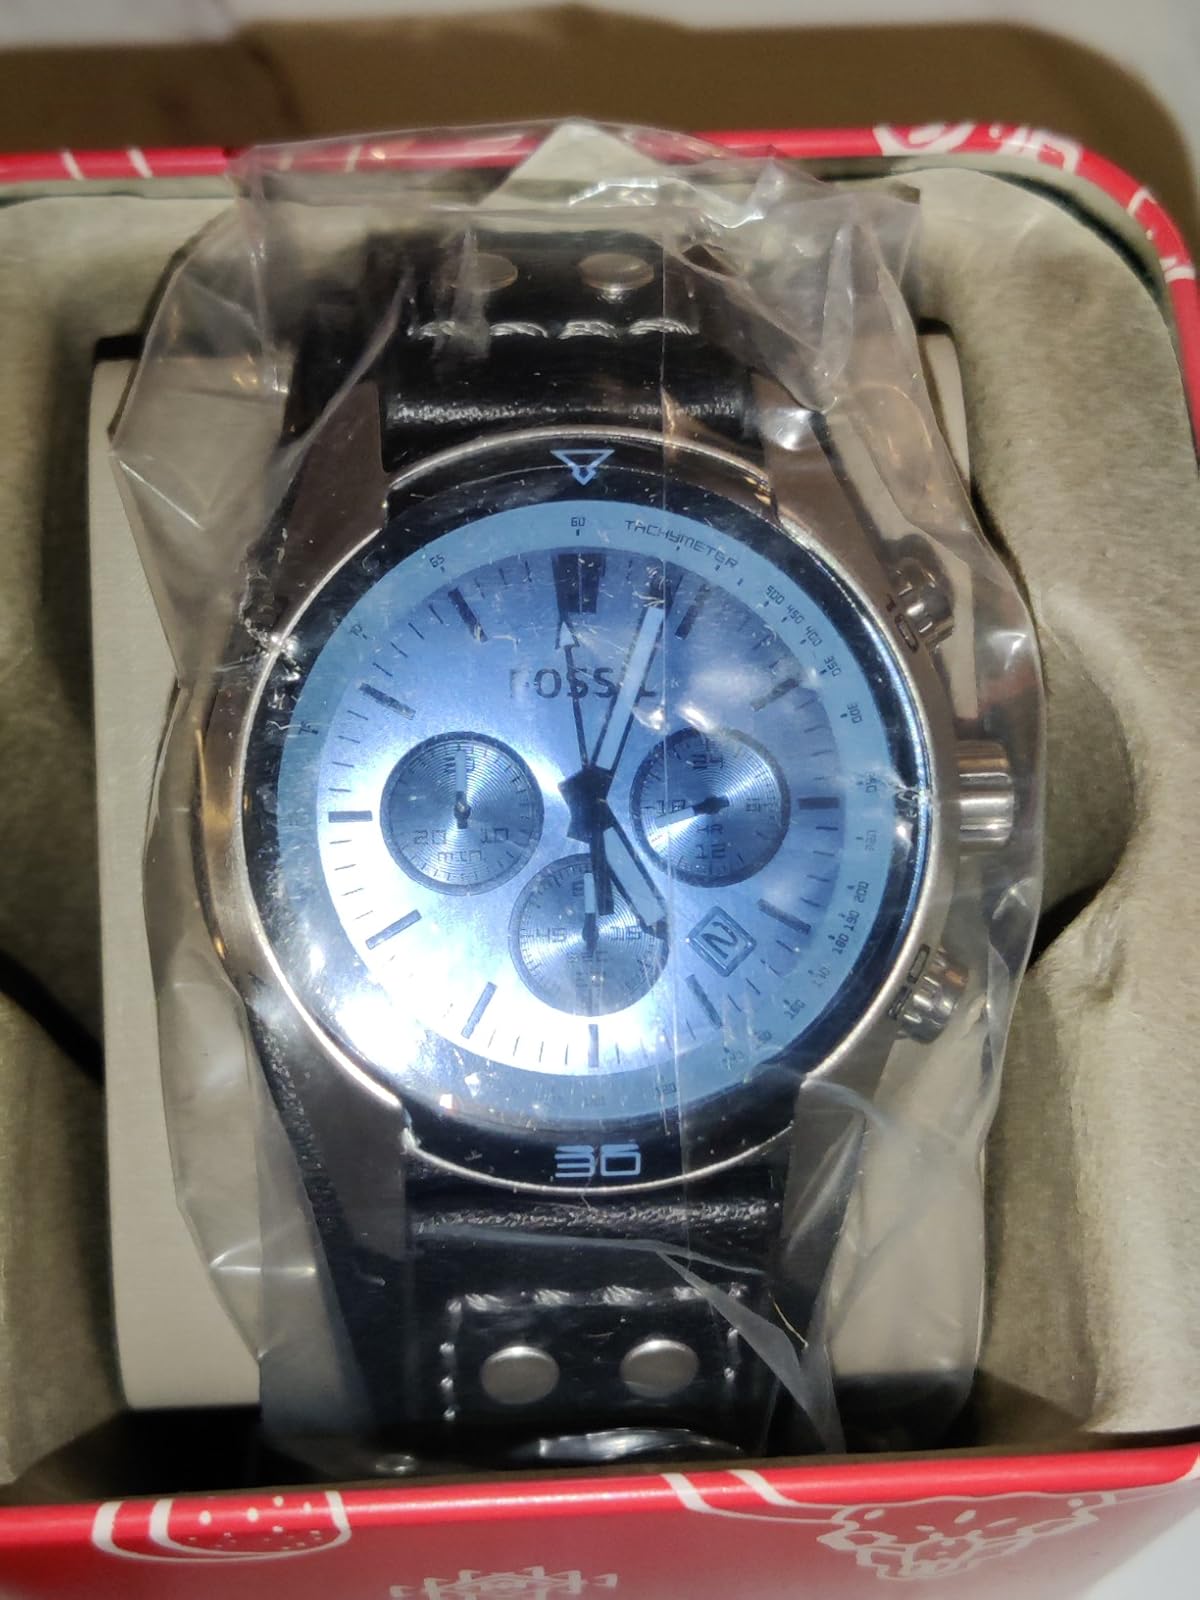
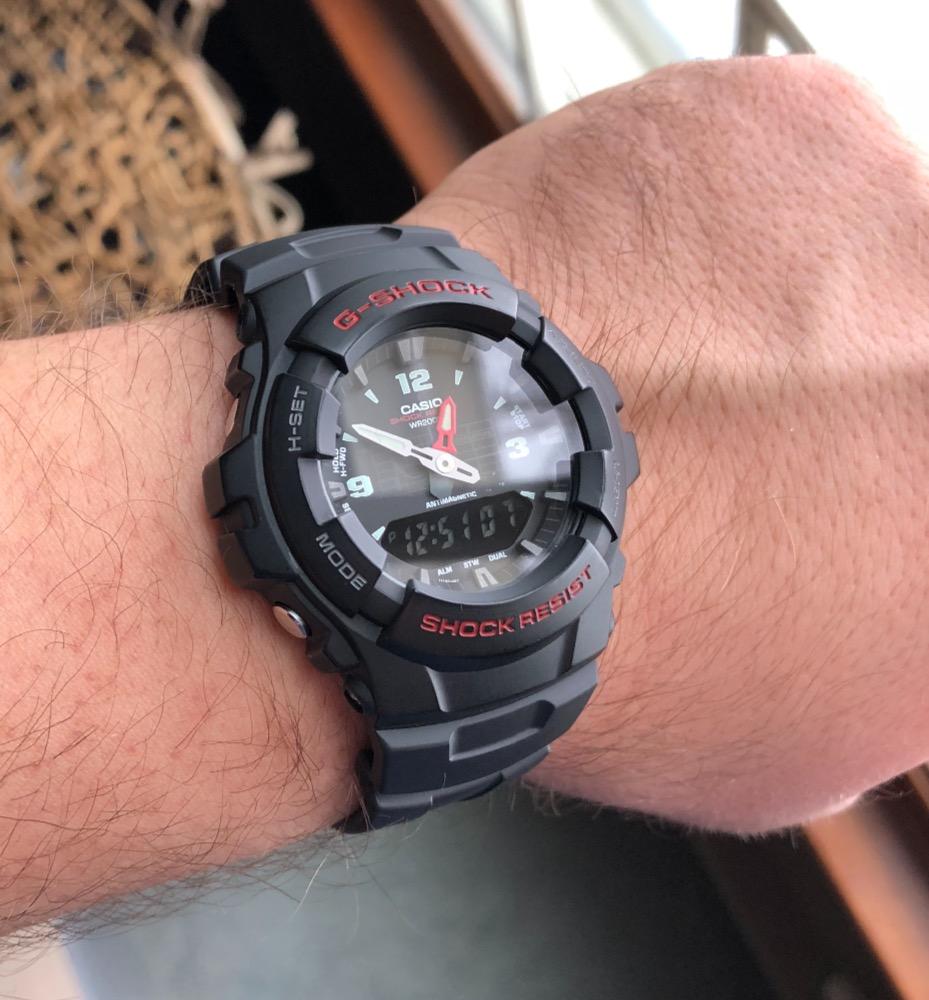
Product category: accessories_watch
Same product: no